Tsurugaoka Hachimangū

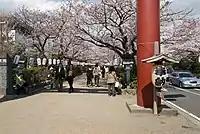
The "dankazura" and its cherry trees in full bloom

An unusual feature of the shrine is its 1.8 km (approach), which extends all the way to the ocean in Yuigahama and doubles as Wakamiya Ōji Avenue, Kamakura's main street. Built by Minamoto no Yoritomo as an imitation of Kyoto's , Wakamiya Ōji used to be much wider and flanked by both a 3 m deep canal and pine trees (see Edo period print below).